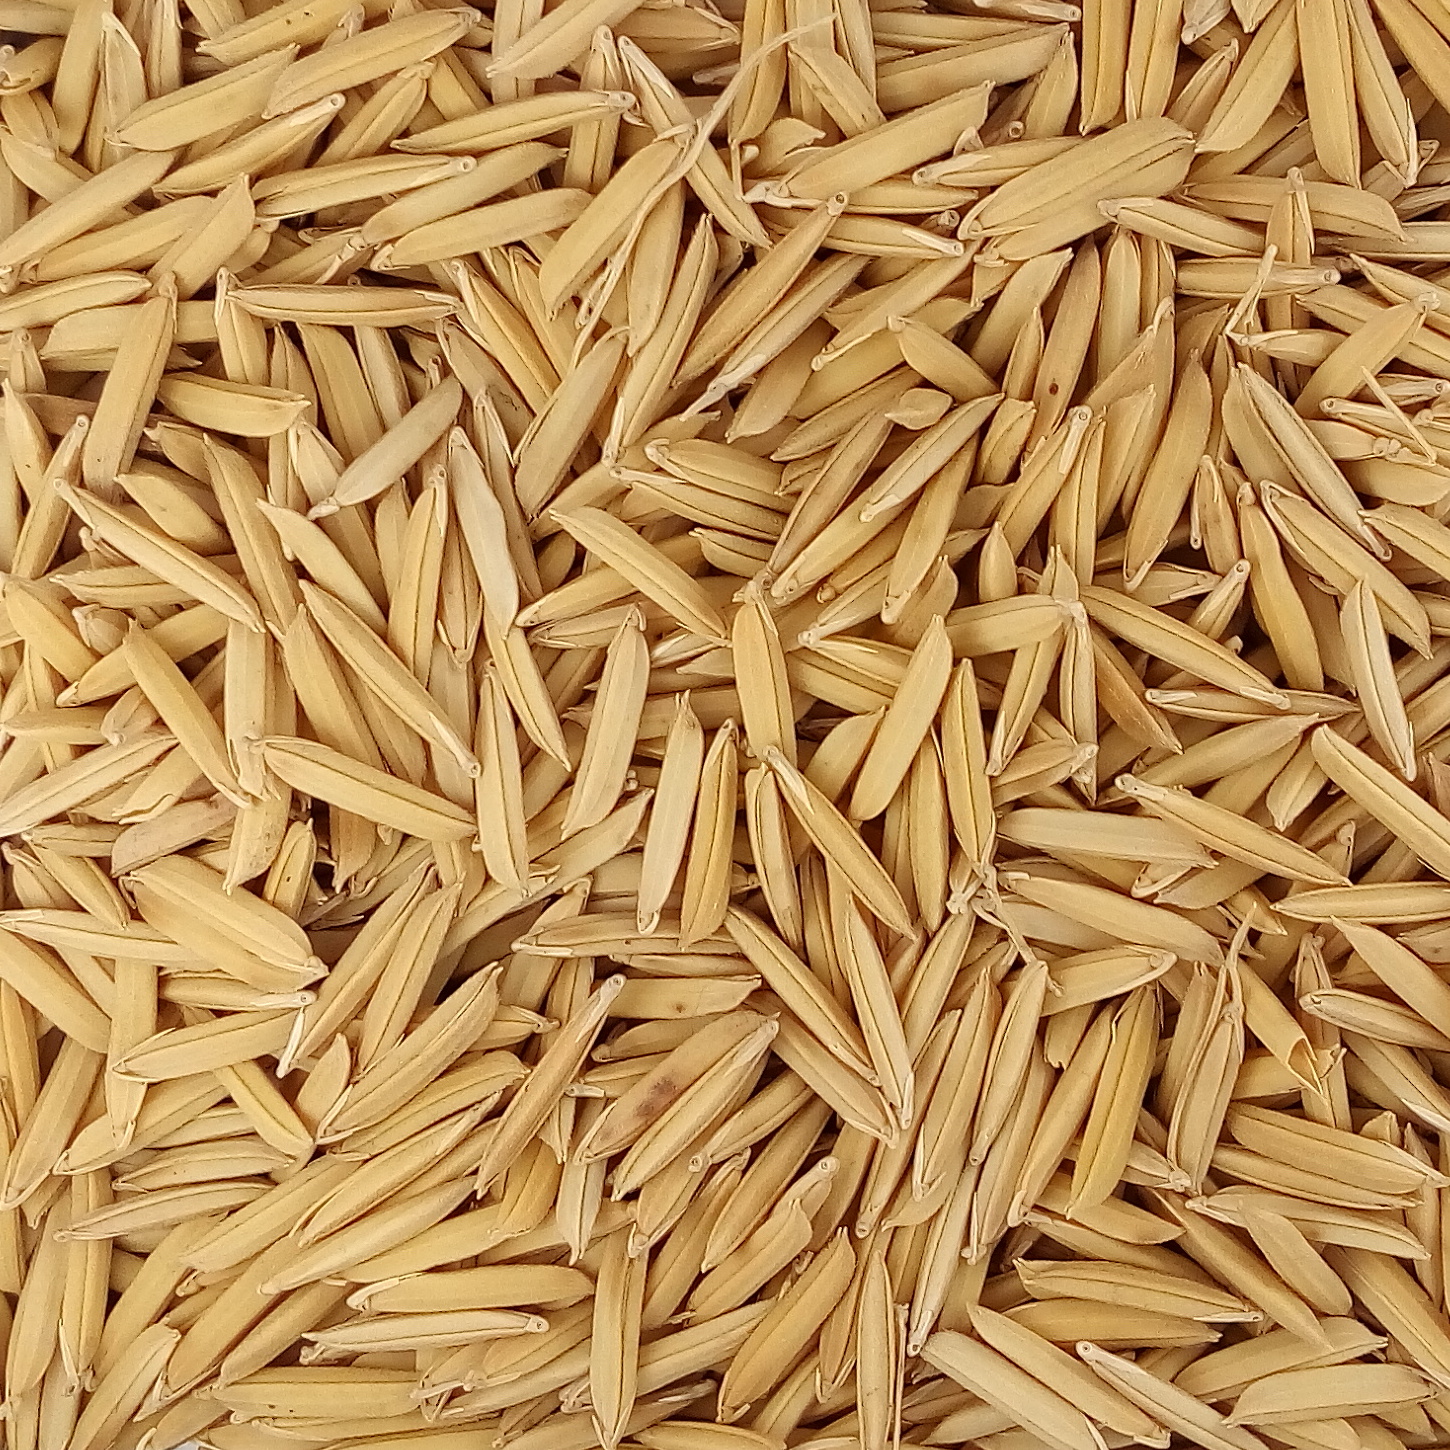
Rice seed variety: 1509